Duchers

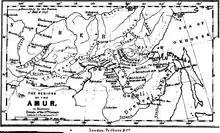
The lands of the "Dauri", "Ducheri", and "Goguli" in the mid-17th century, according to Ernst Georg Ravenstein

The Duchers ( or дучеры) was the Russian name of the people populating the shores of the middle course of the Amur River, approximately from the mouth of the Zeya down to the mouth of the Ussuri, and possibly even somewhat further downstream. Their ethnic identity is not known with certainty, but it is usually assumed that they were a Tungusic people, related to the Jurchens and/or the Nanais.